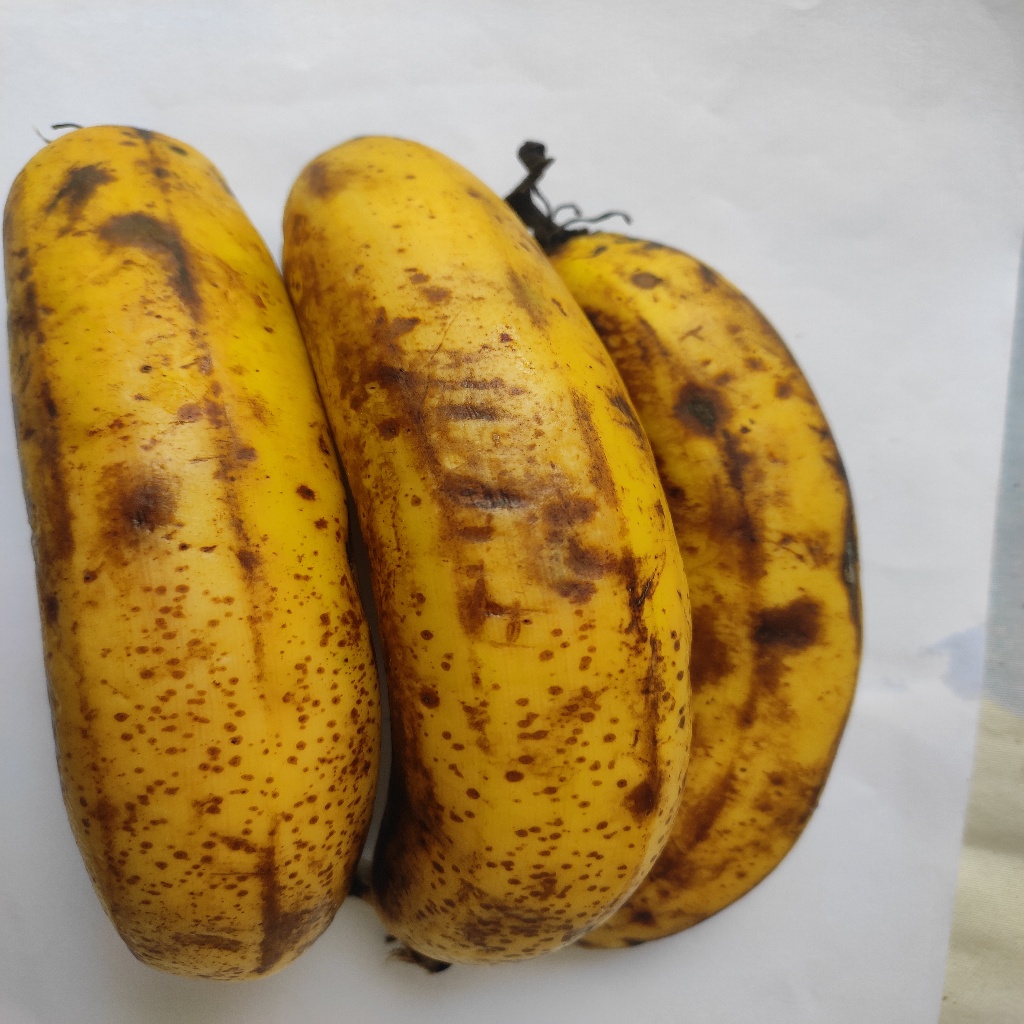
Crop: banana
Quality class: Class_B